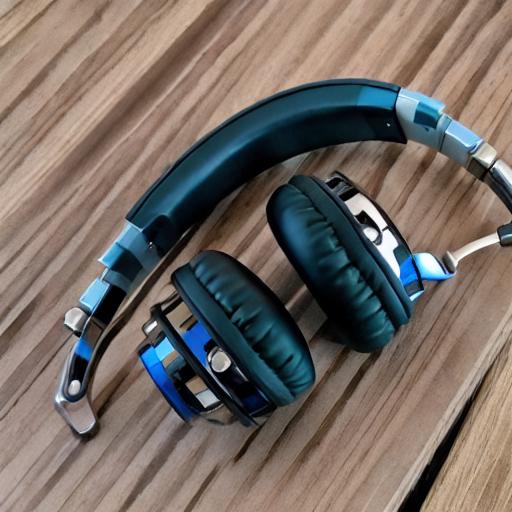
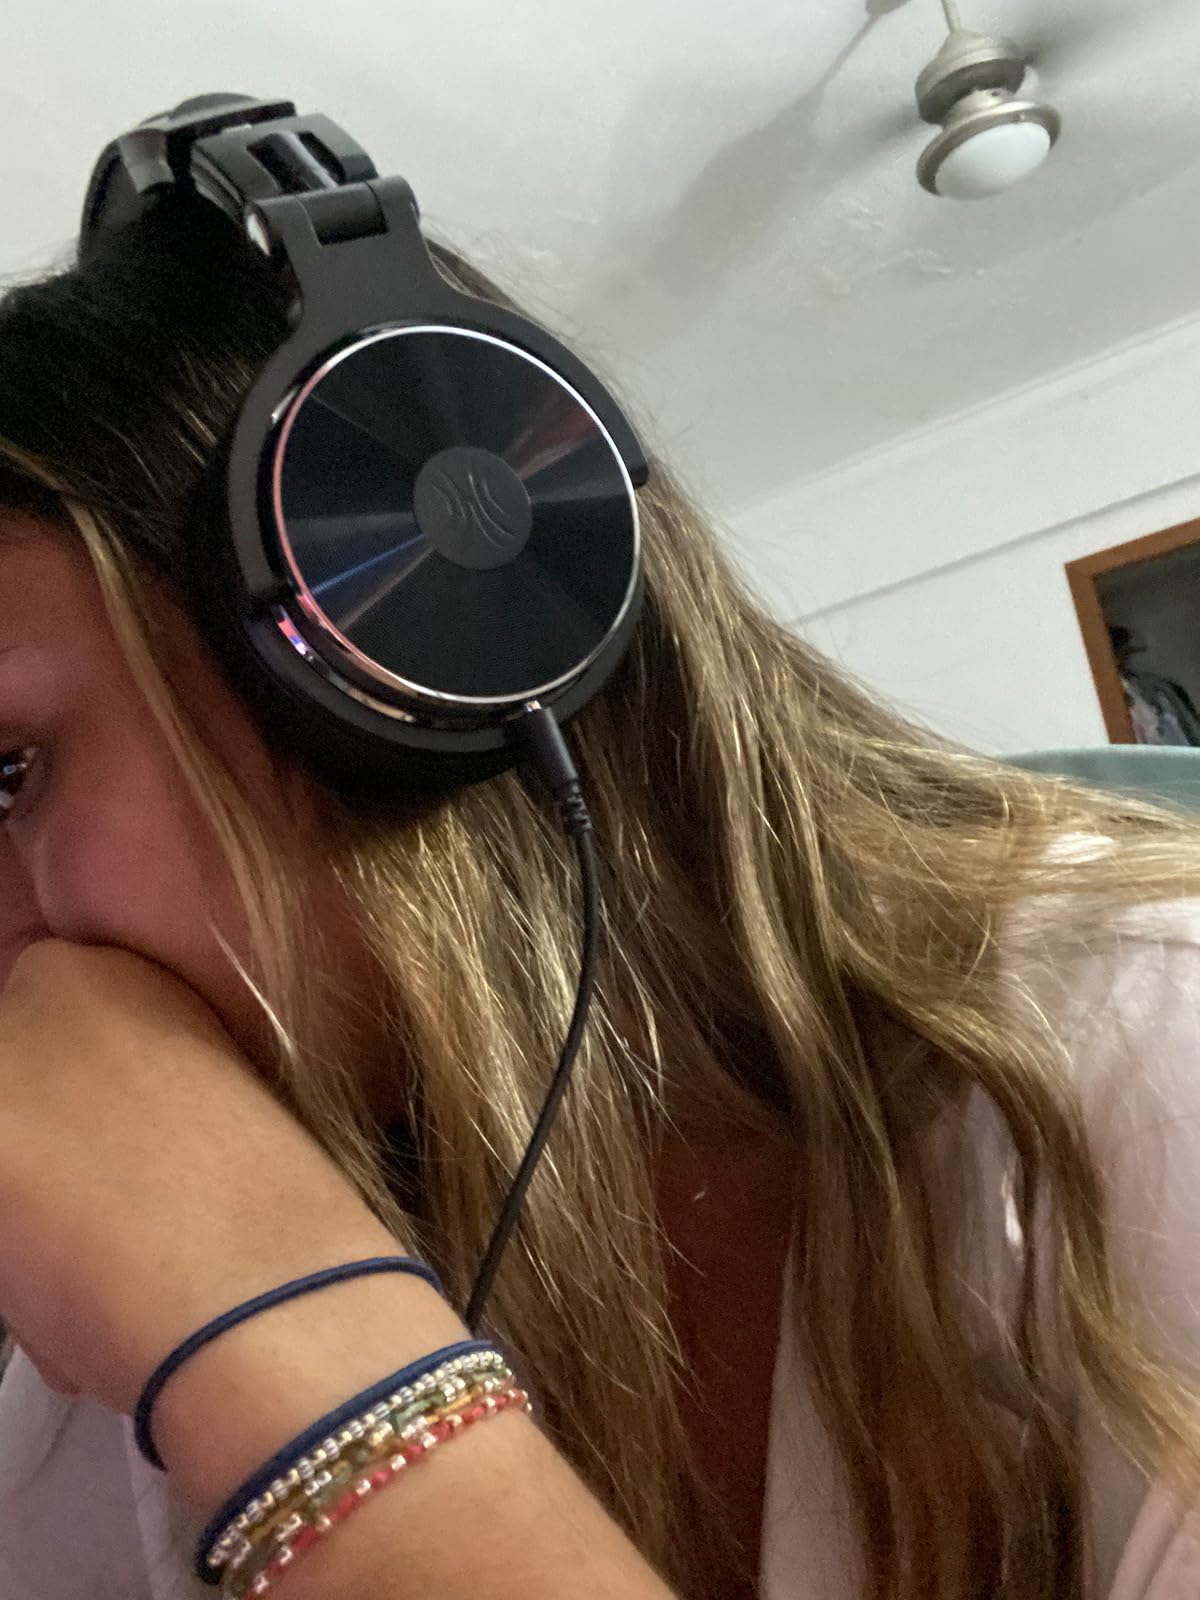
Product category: headphones
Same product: no